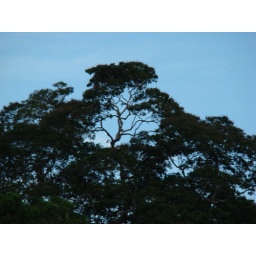
Parrots in tree on river side lake in Amazon rainforest (Peru)